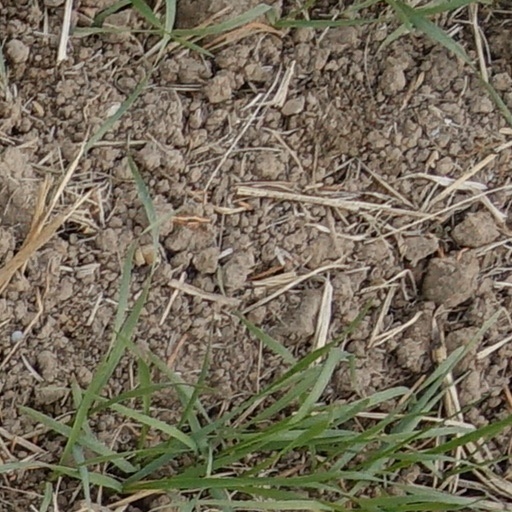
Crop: wheat